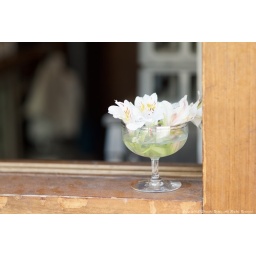
flowers in a glass